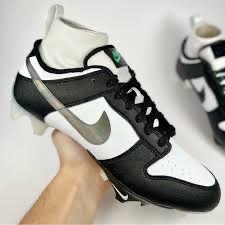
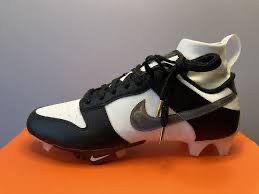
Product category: misc
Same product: yes